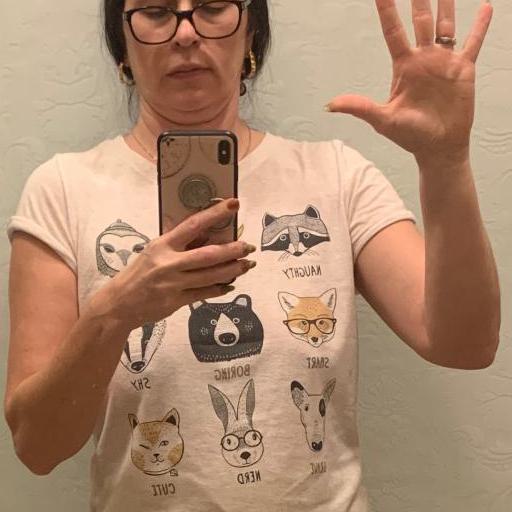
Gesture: no_gesture